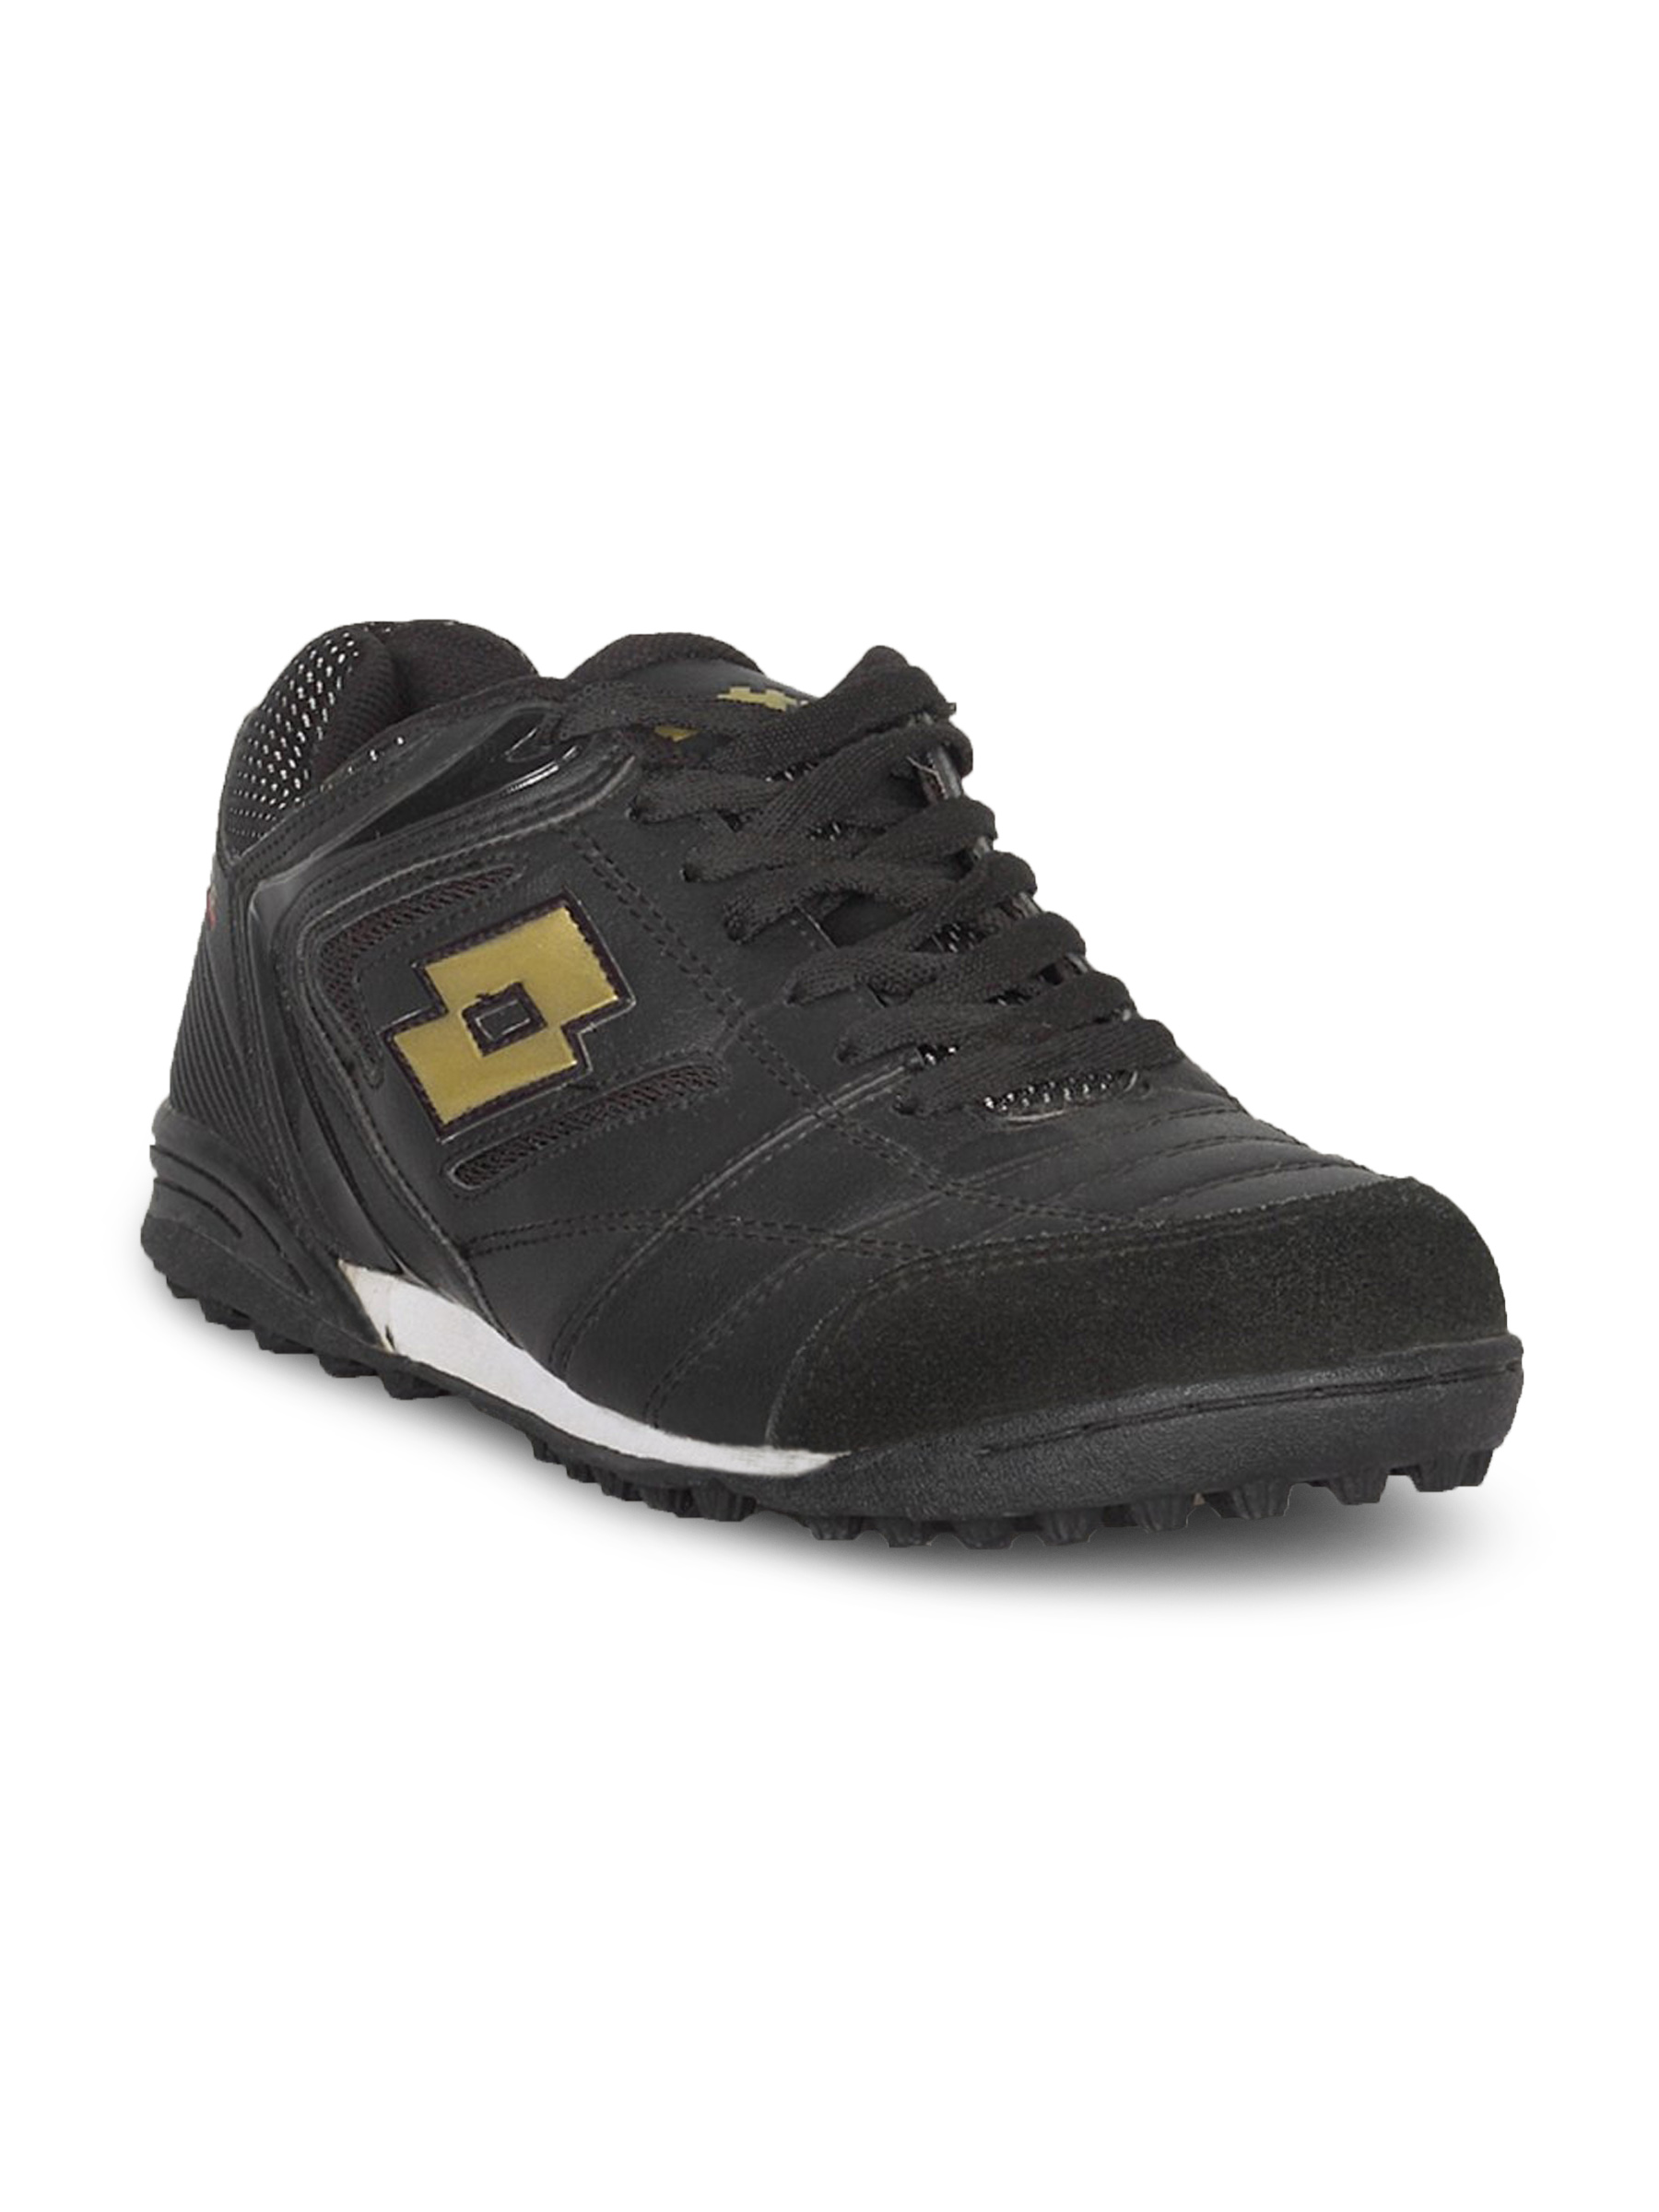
Lotto Men's Calcetto Black Brown Shoe
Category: Footwear / Shoes / Casual Shoes
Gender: Men
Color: Black
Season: Summer 2011
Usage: Casual